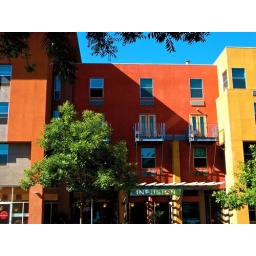
This is like the most colorful building in downtown Sacramento. Wish there were more places like this.